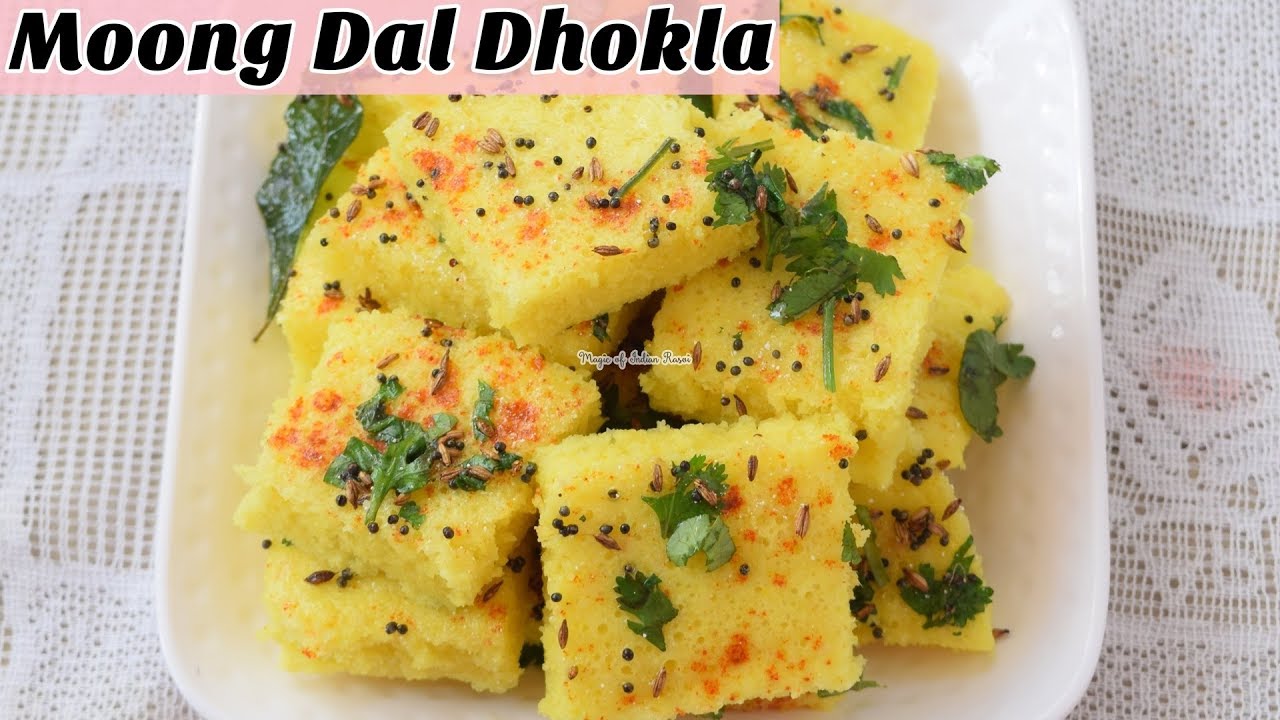
Dish: dhokla